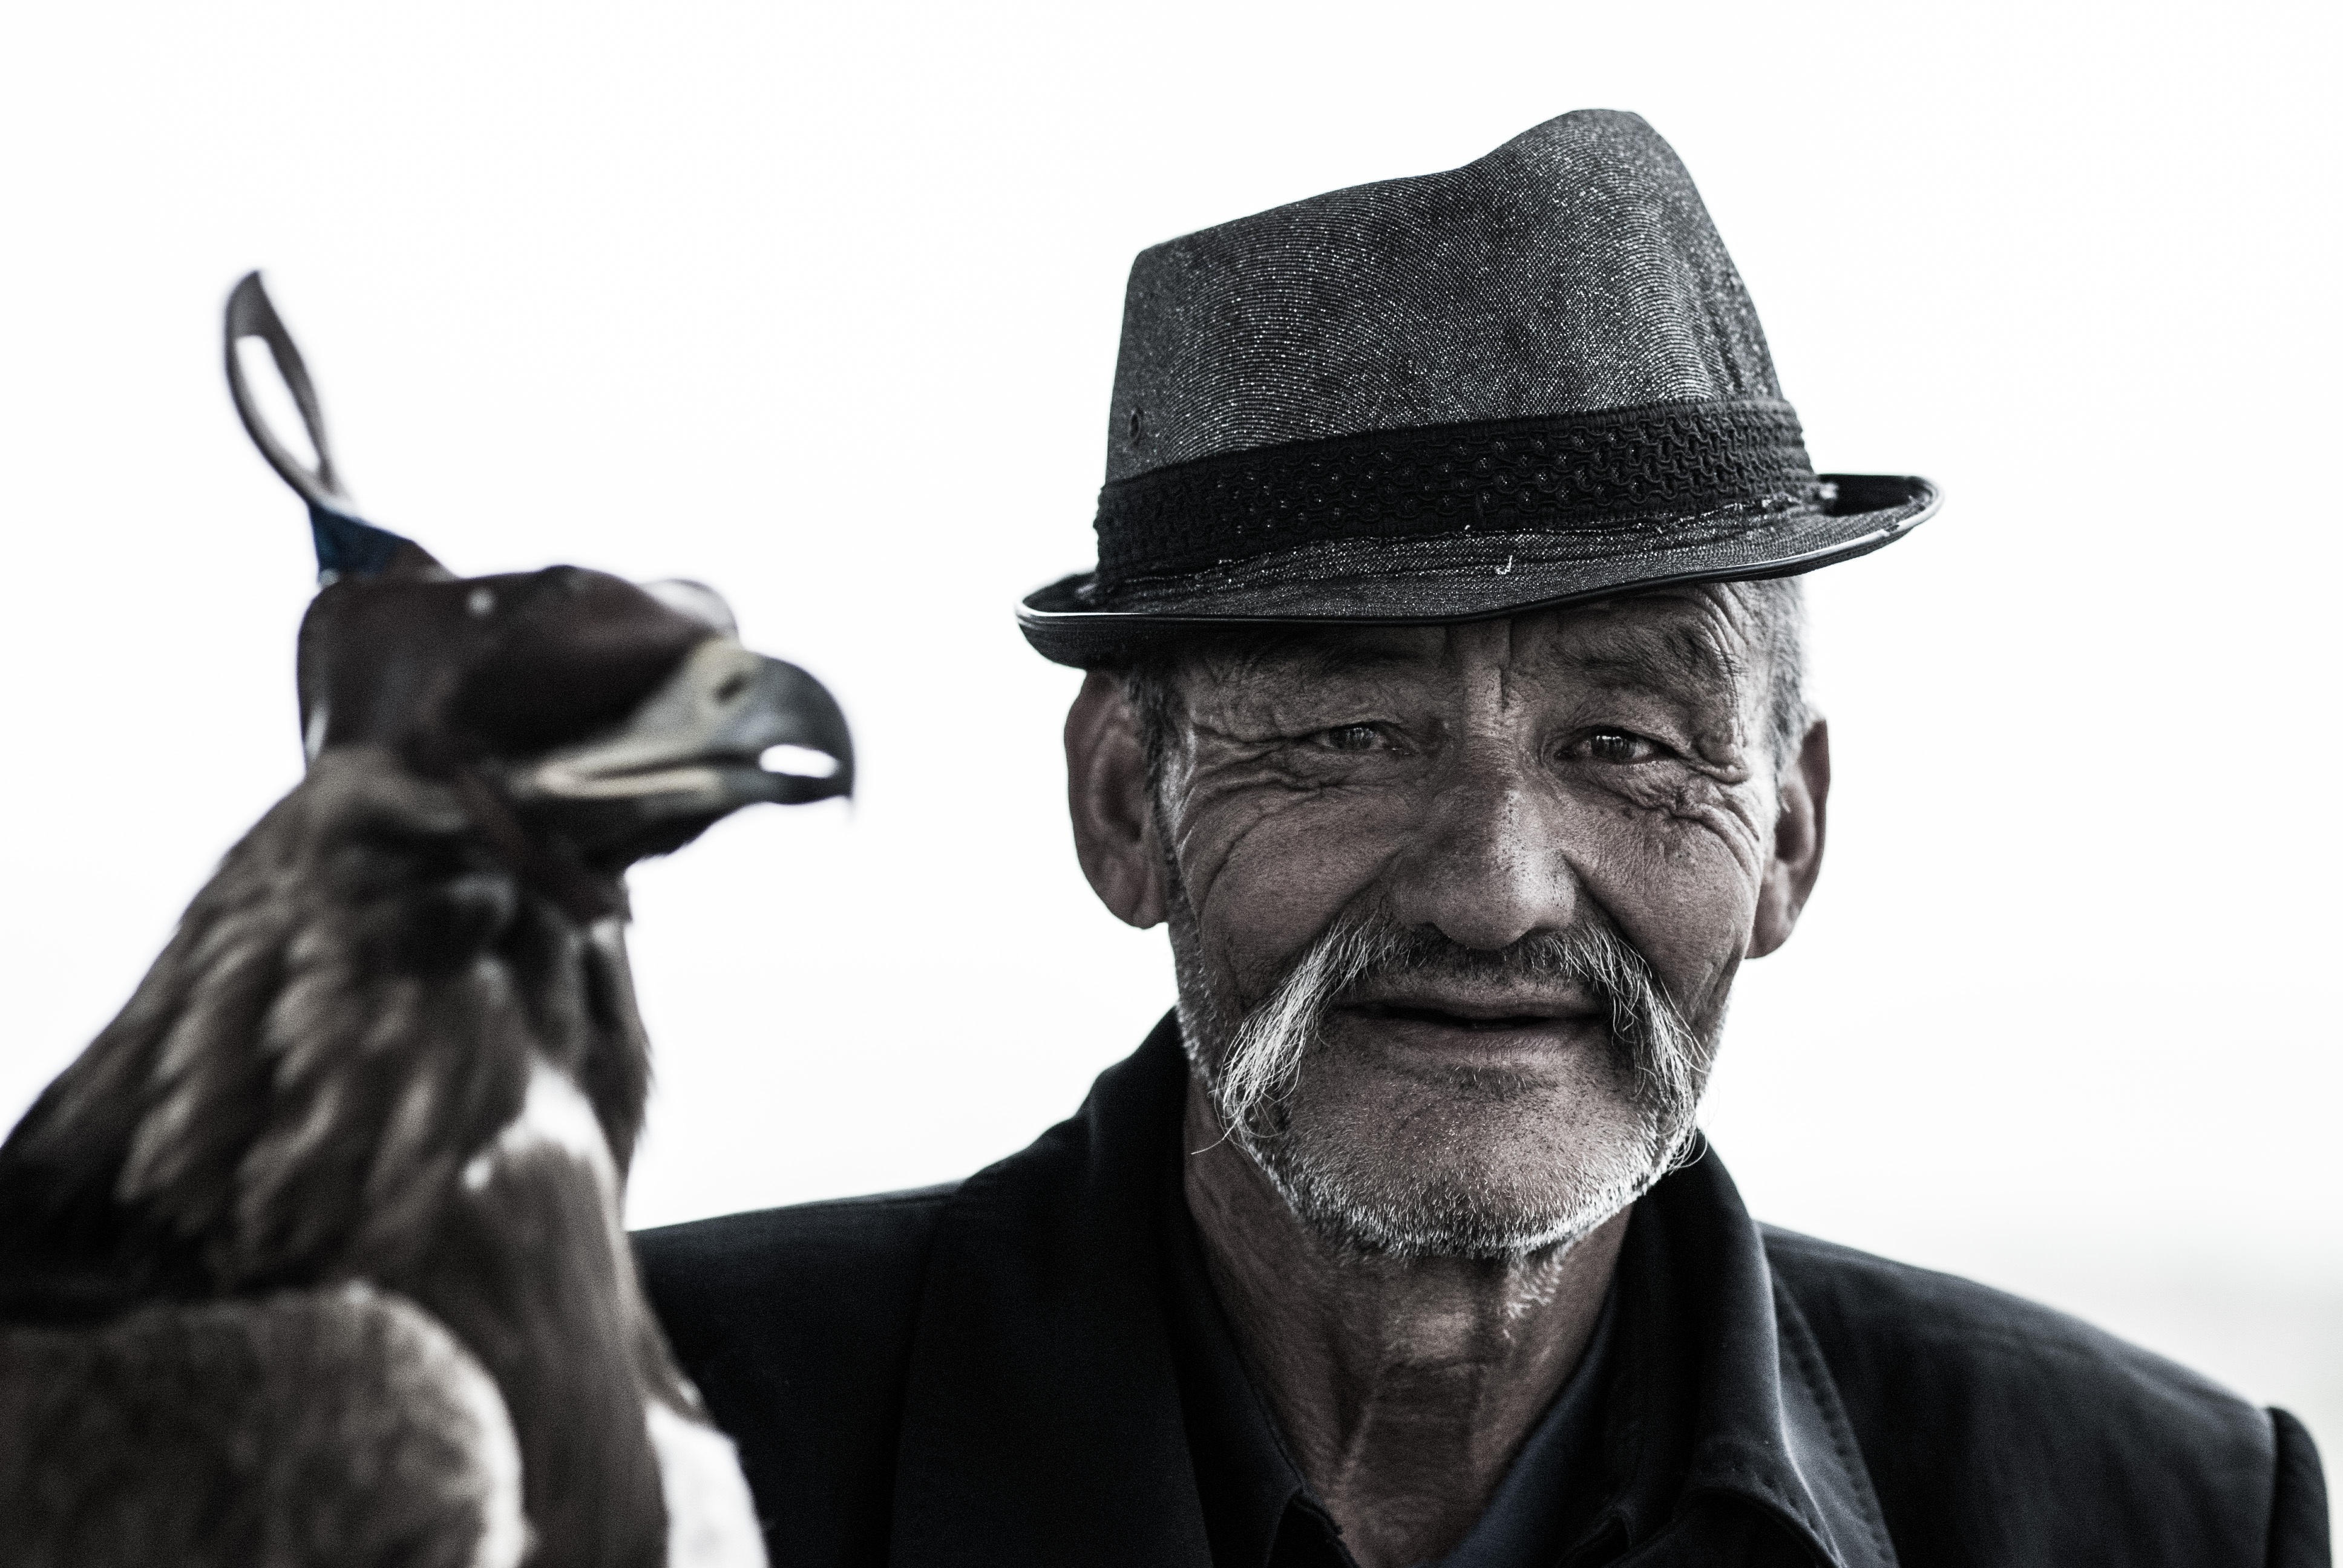
man, person, bird, old, animal, pet, hat, black, mustache, sculpture, head, moustache, elderly, facial hair